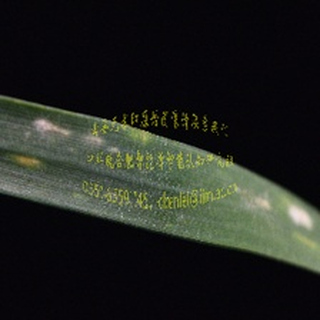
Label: wheat_mildew